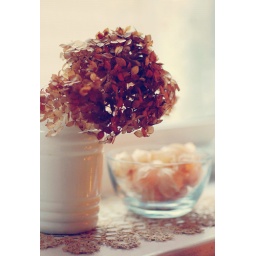
in my kitchen window